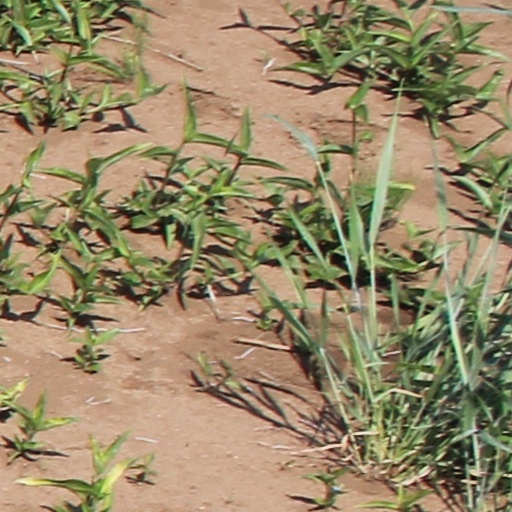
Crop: wheat